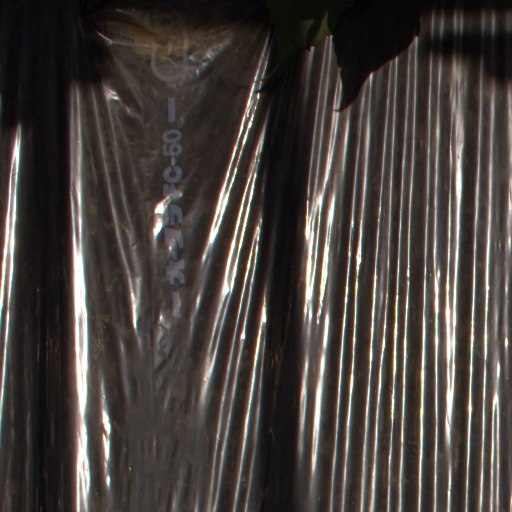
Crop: Jerusalem artichoke